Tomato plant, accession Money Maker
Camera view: bottom (45 deg); turntable rotation: 120 degrees
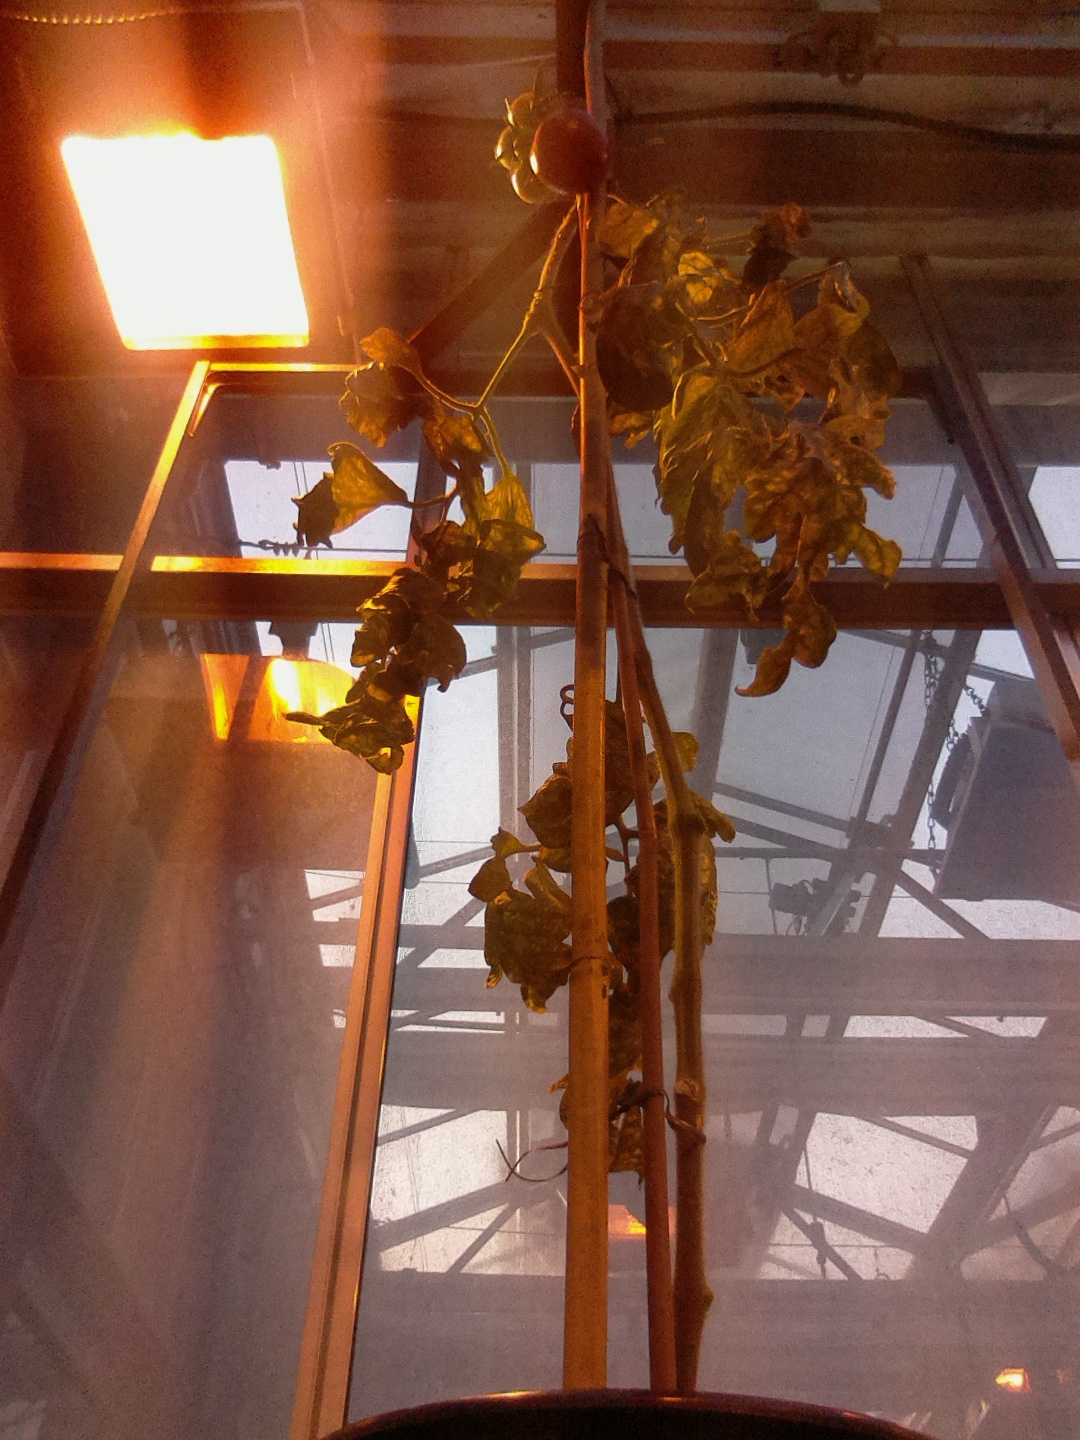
BBCH growth stage 82: 20%-30% of fruits show typical fully ripe color